Austin Davis (American football)

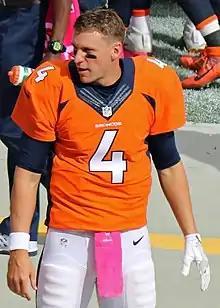
Davis with the Denver Broncos in 2016

Austin Davis (born June 2, 1989) is an American former professional football quarterback who played in the National Football League (NFL). He was a member of the St. Louis Rams, Miami Dolphins, Cleveland Browns, Denver Broncos, Seattle Seahawks and Tennessee Titans. He played college football for the Southern Miss Golden Eagles, where he began his career as a walk-on, he redshirted the 2007 season and became the starter a year later. He ended the year with a combined total of 15 school records for both game and single-season marks and led the Golden Eagles to a bowl game victory in the 2008 New Orleans Bowl, being named to the freshman all-C-USA team.